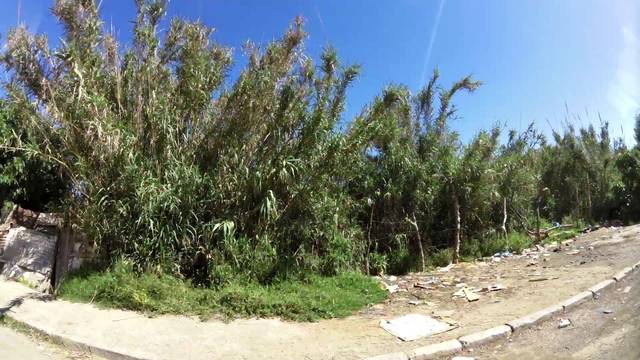
Region: Morocco
Coordinates: 33.91, -5.53